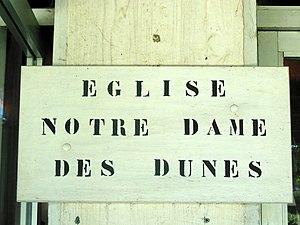
Chapelle Notre-Dame des Dunes de Mimizan-Plage (Landes, France). Pancarte
L'église Notre-Dame des Dunes est un lieu de culte catholique se situant à Mimizan-Plage, dans le département français des Landes. Elle est l'une des deux églises ouvertes au culte de la commune, l'autre étant l'église Notre-Dame-de-l'Assomption, à Mimizan-Bourg.